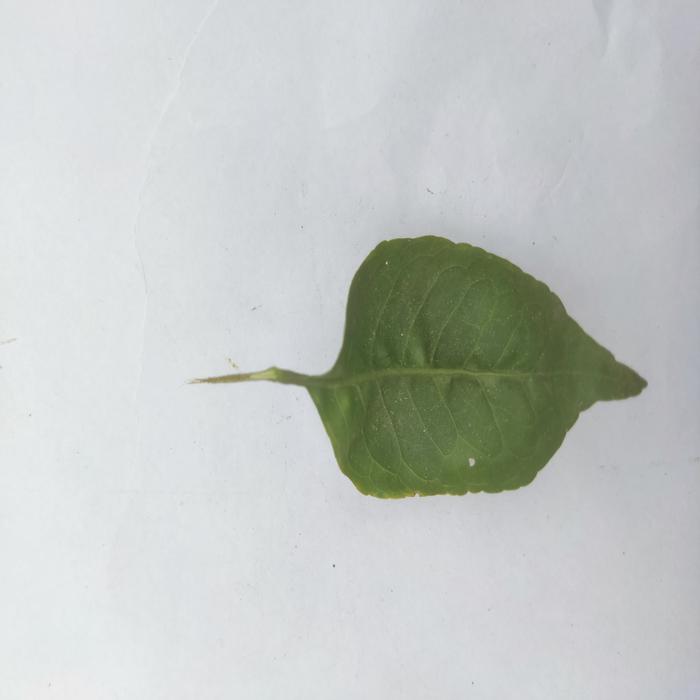
Crop: Aegle Marmelos
Leaf condition: Leaf_Curl